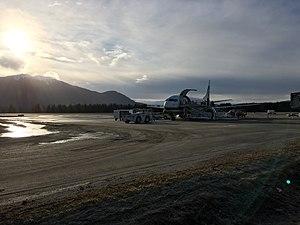
L'aéroport international de Juneau code AITA : JNU • code OACI : PAJN • code FAA : JNU, est un aéroport et hydraport à usage public située à sept milles marins au nord-ouest du quartier central des affaires de Juneau une ville et un quartier de l'État américain de l'Alaska qui n'a pas d'accès routier direct au monde extérieur. L'aéroport sert de plaque tournante régionale pour tous les voyages en avion, des transporteurs locaux au principal transporteur aérien américain, Alaska Airlines.